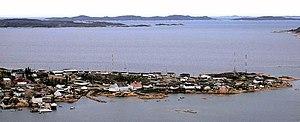
Hopedale est un village situé au nord du Labrador, la partie continentale de la province canadienne de Terre-Neuve-et-Labrador.
Voici la liste des lieux historiques nationaux du Canada situé à Terre-Neuve-et-Labrador. En mars 2011, on compte 44 lieux historiques nationaux à Terre-Neuve-et-Labrador, dont neuf sont administrés par Parcs Canada. De ce nombre, il faut rajouté aussi deux sites qui ont perdu leur désignations.
Le Labrador est la région continentale de la province canadienne de Terre-Neuve-et-Labrador.